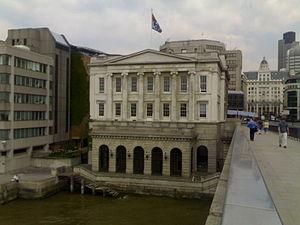
La Worshipful Company of Fishmongers est une des corporations de la cité de Londres qui, au Moyen Âge, regroupait les marchands faisant commerce du poisson.